Roger Boutet de Monvel

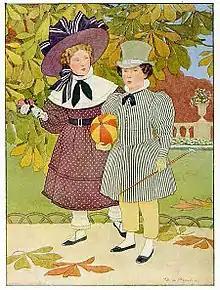
Drawing by Maurice Boutet de Monvel for Roger Boutet de Monvel's 1904 article "Children's Costumes in the Nineteenth Century".

Roger Boutet de Monvel (4 December 1879 – 25 December 1951) was a French writer of historical studies and magazine articles on fashion and other topics.